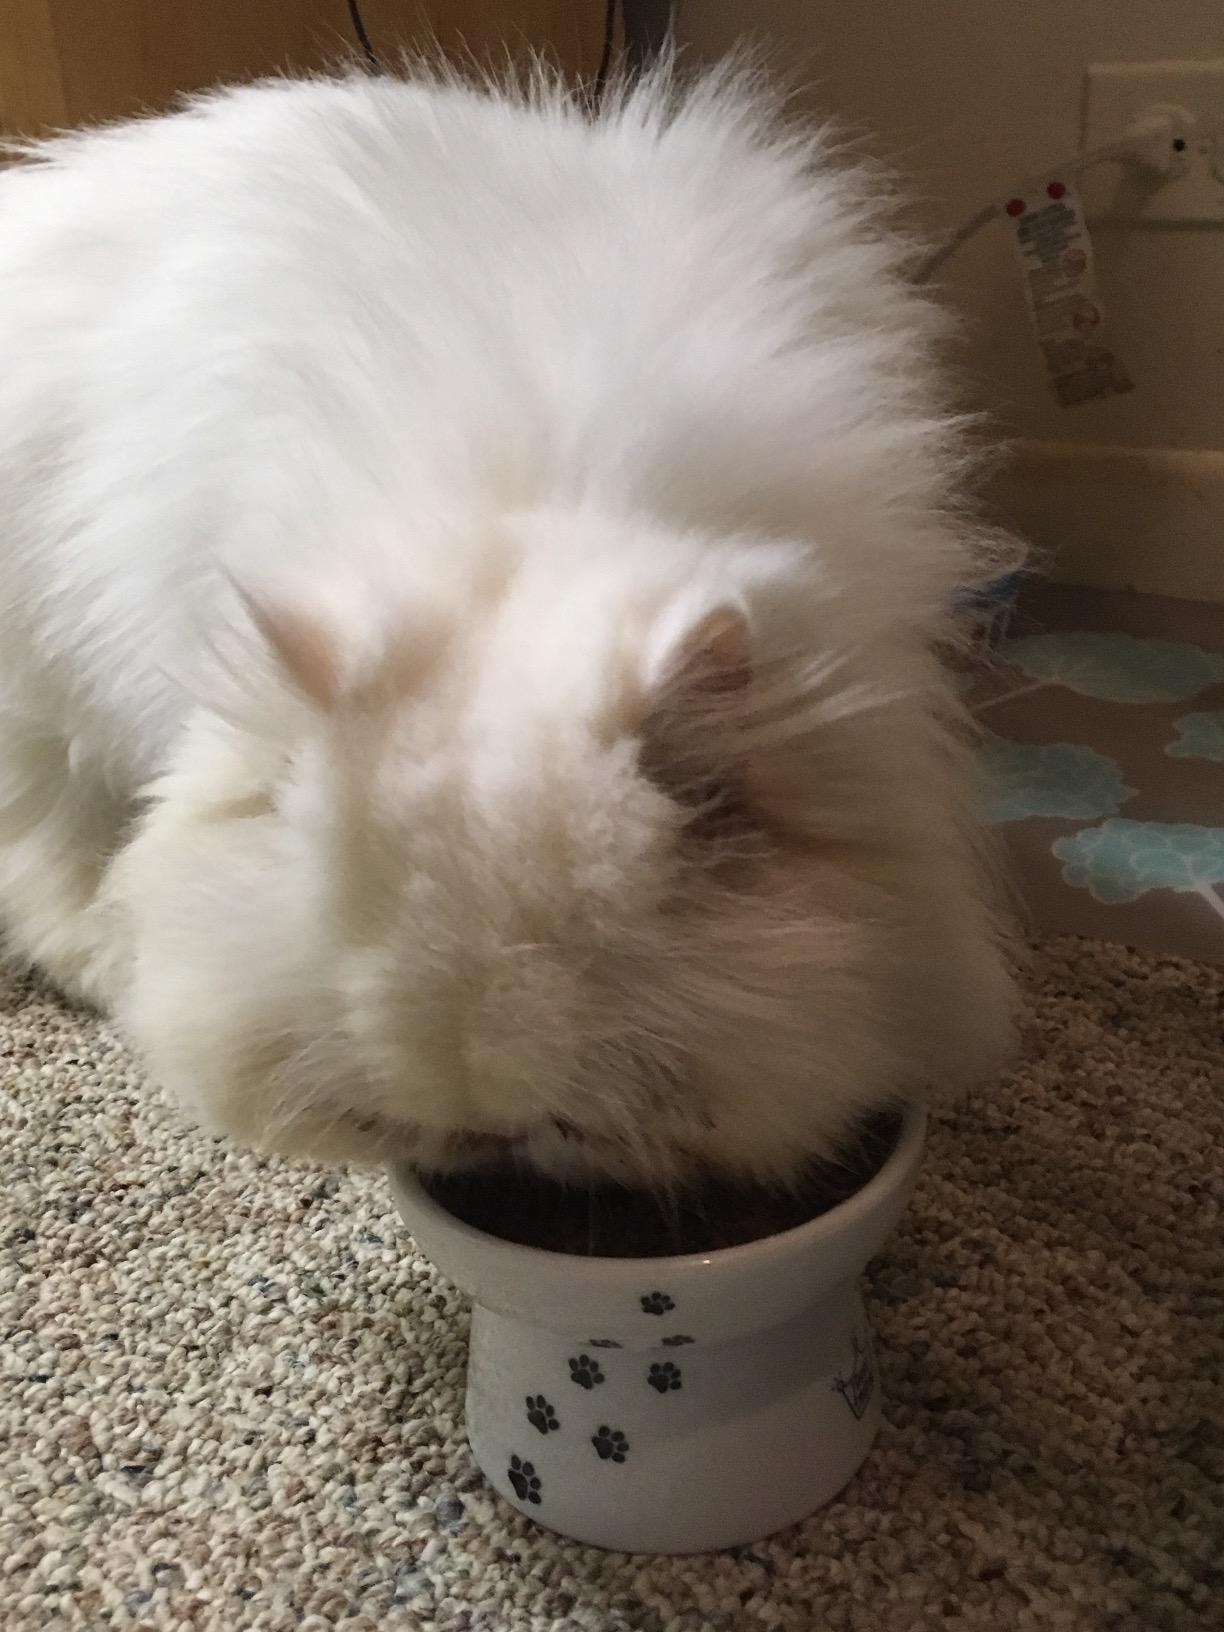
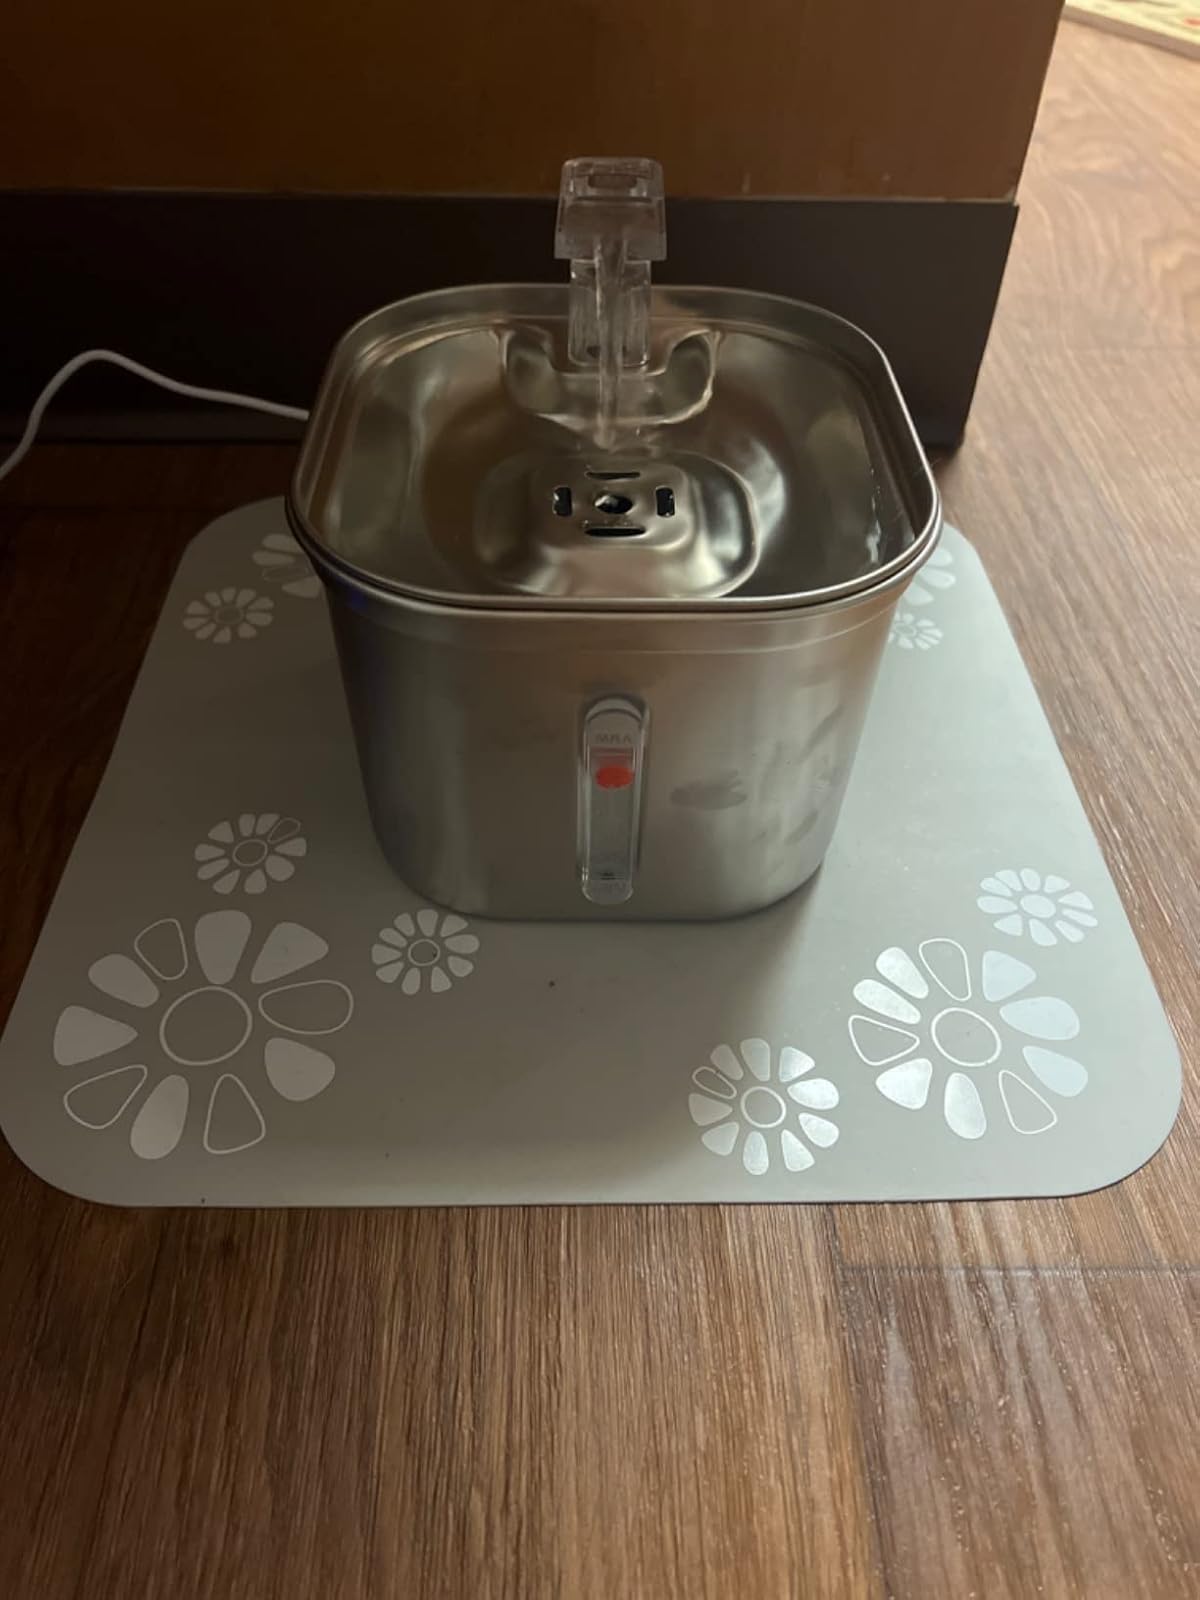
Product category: items_bowl
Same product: no